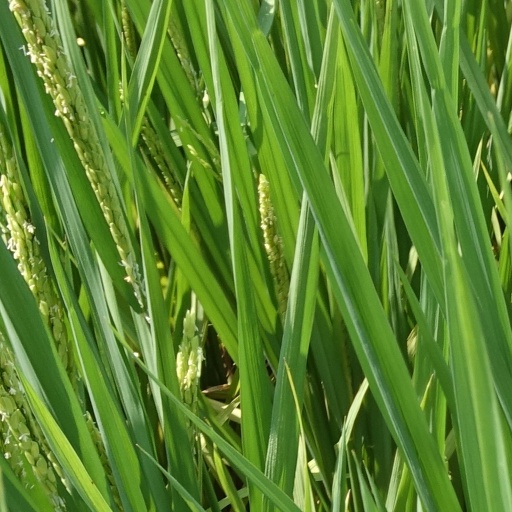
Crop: rice